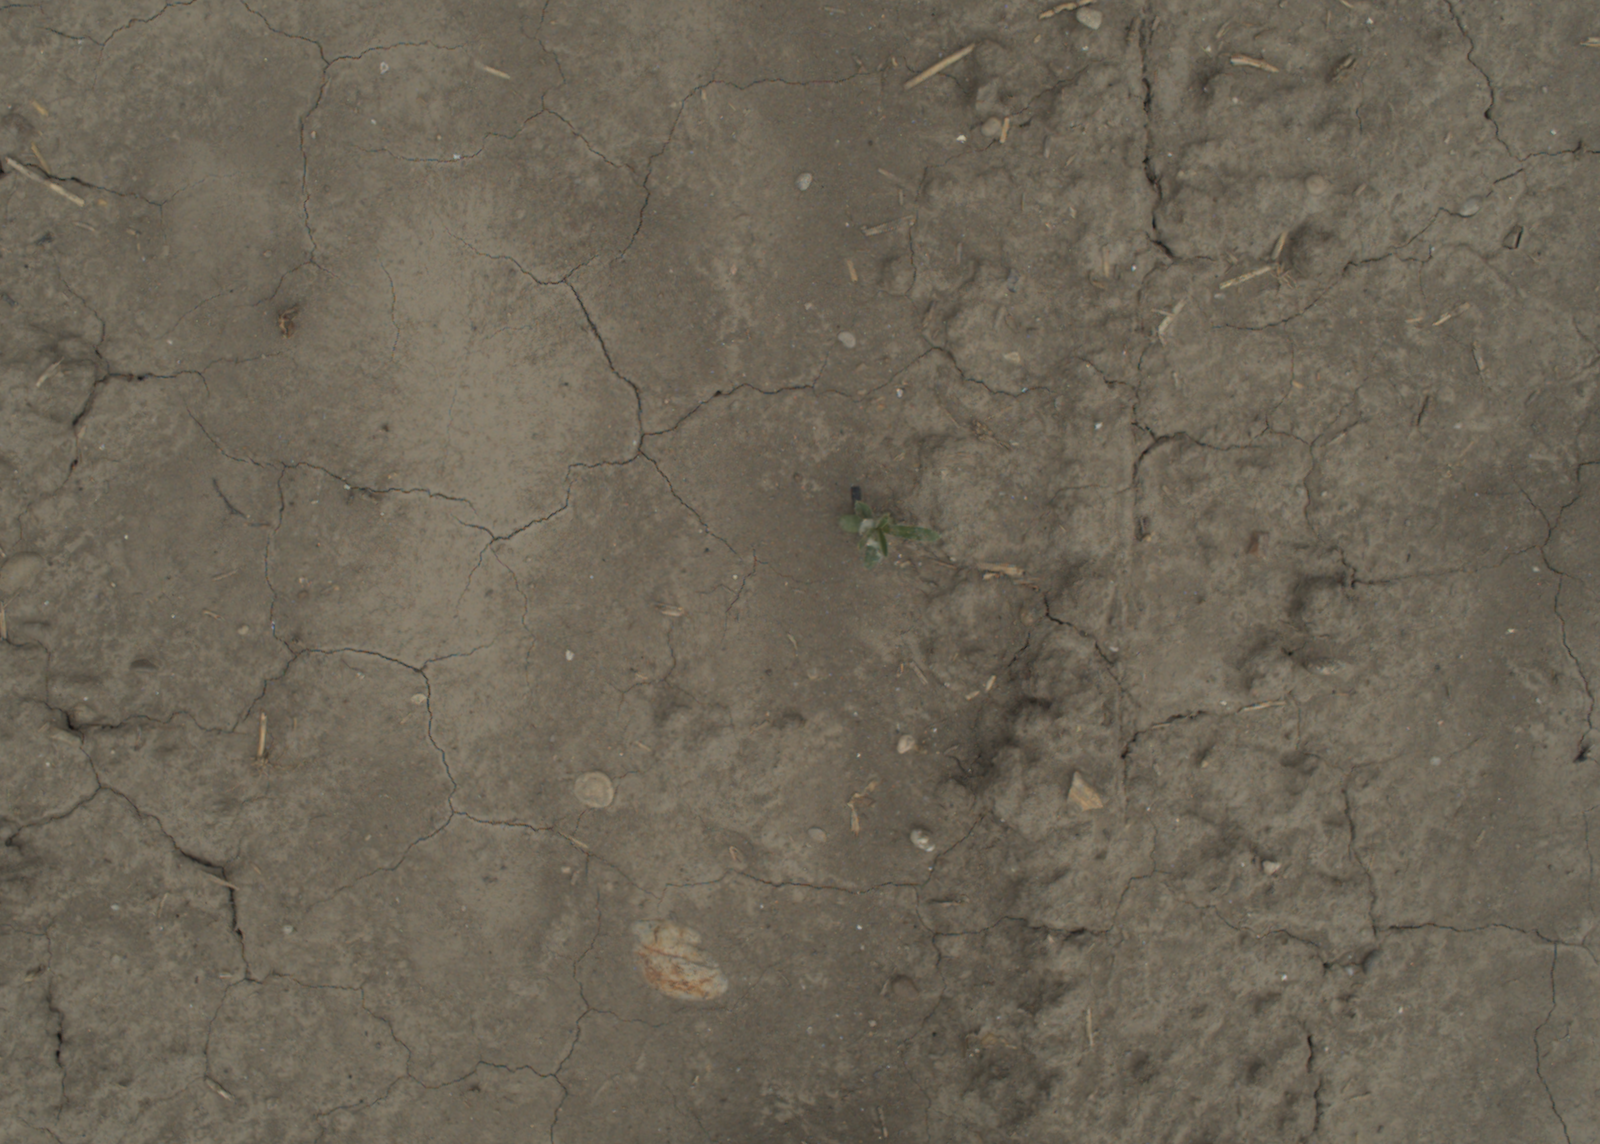
Capture date: 05.07.2021 13:14:19
Weather: cloudy
Wind: medium
Seeding date: 08.06.2021
Plant canopy height (mm): 961